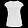
Label: Shirt